Mentuhotep (god's father)

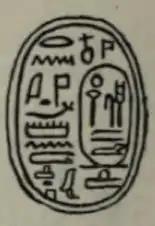
Scarab of king Sobekhotep III also mentioning his father Mentuhotep

Mentuhotep was the non-royal father of the ancient Egyptian king Sobekhotep III, who ruled for about three years in the Thirteenth Dynasty, around 1750 BC.